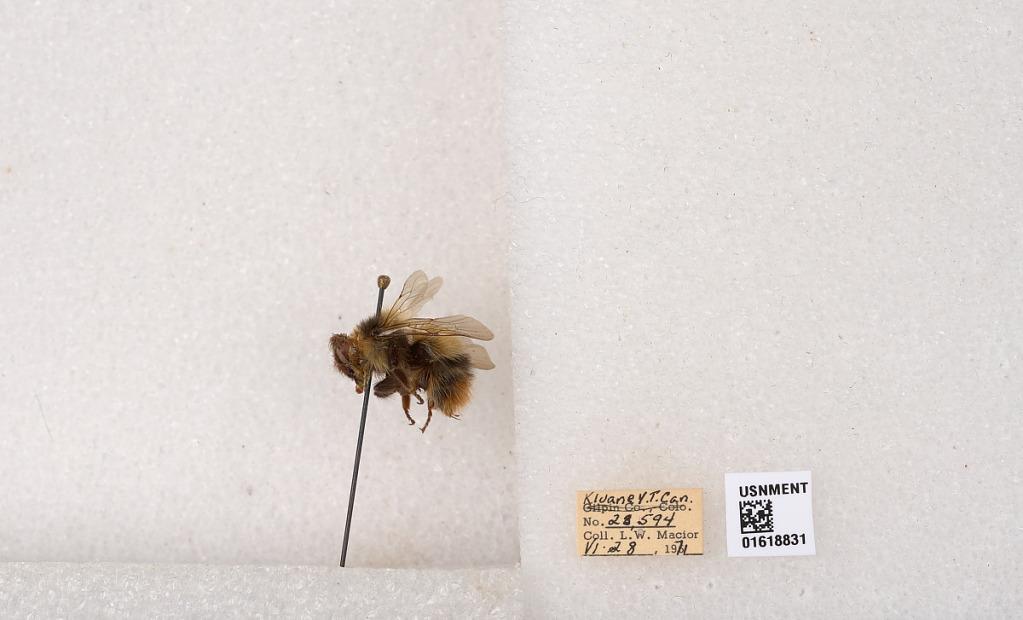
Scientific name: Bombus kirbyellus
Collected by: L. Macior
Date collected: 1971-6-28
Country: Canada
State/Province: Yukon Territory
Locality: Kluane National Park and Reserve
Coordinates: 60.7493, -139.504